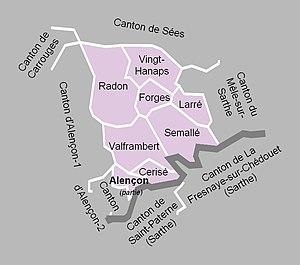
Carte du canton d'Alençon-3 en 2012.
Le canton d'Alençon-3 est une ancienne division administrative française du département de l'Orne et de la région Basse-Normandie.